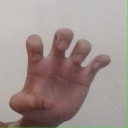
अक्षर: झ